Large grey babbler

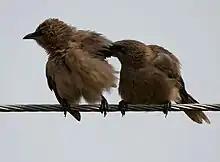
Allopreening (India)

The species is found in small flocks which keep in contact with loud nasal calls. Members of the flock may join in defending against predators. Individuals may also attack their own reflections. They are mostly seen in open scrub country where they forage on or close to the ground. They hop and leap on the ground in search of prey. Individuals in a group may indulge in play behaviour. They feed mainly on insects but also feed on small lizards, molluscs and arachnids. They also feed on seeds, grains and berries. They are found in gardens within some cities such as Pune and Ahmedabad. In other cities such as Bangalore, they are seen only on the outskirts of the expanding urban zone.